Antti Sarpila

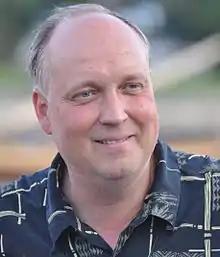
Antti Sarpila in 2012

He performed in a Benny Goodman-inspired style and studied under Bob Wilber. He was a part of the tribute to Benny Goodman at Carnegie Hall in 1988 and played in six American tours. His A. S. Swing Band was established in 1982 and has released over ten albums. An anniversary DVD, "20th Anniversary Concert live at Finlandia Hall" was released in 2002. He performed at Carnegie Hall in 2000 with the Swedish Swing Society and has been in a quartet with Lars Erstrand, Mark Shane, and Björn Sjödin. He was a guest of Gerhard Aspheim's Oldtimers to celebrate the 25-year anniversary at Oslo Jazzfestival. He performed at the Oslo Jazzfestival 2006 with the Stokstad/Jensen Trad Band.